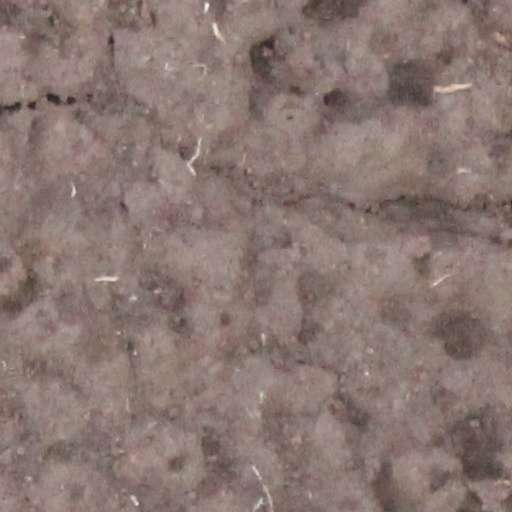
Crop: wheat